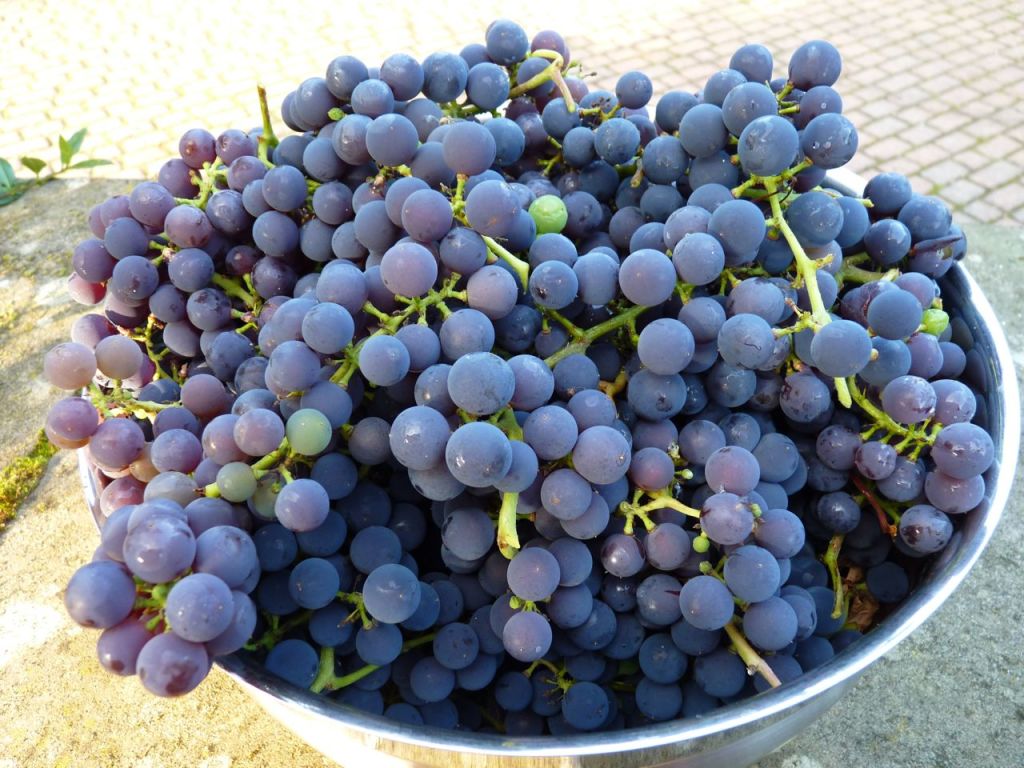
Label: Grapes